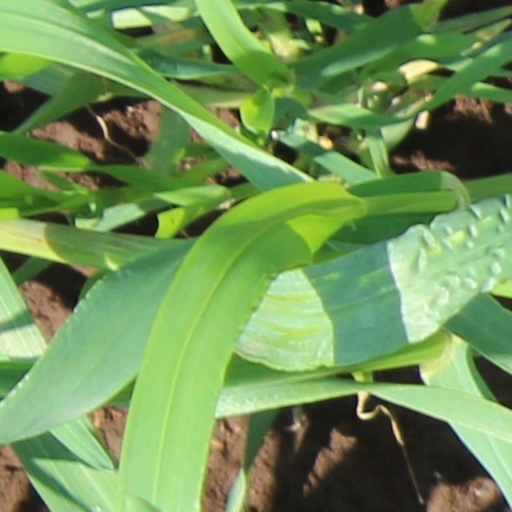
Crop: wheat